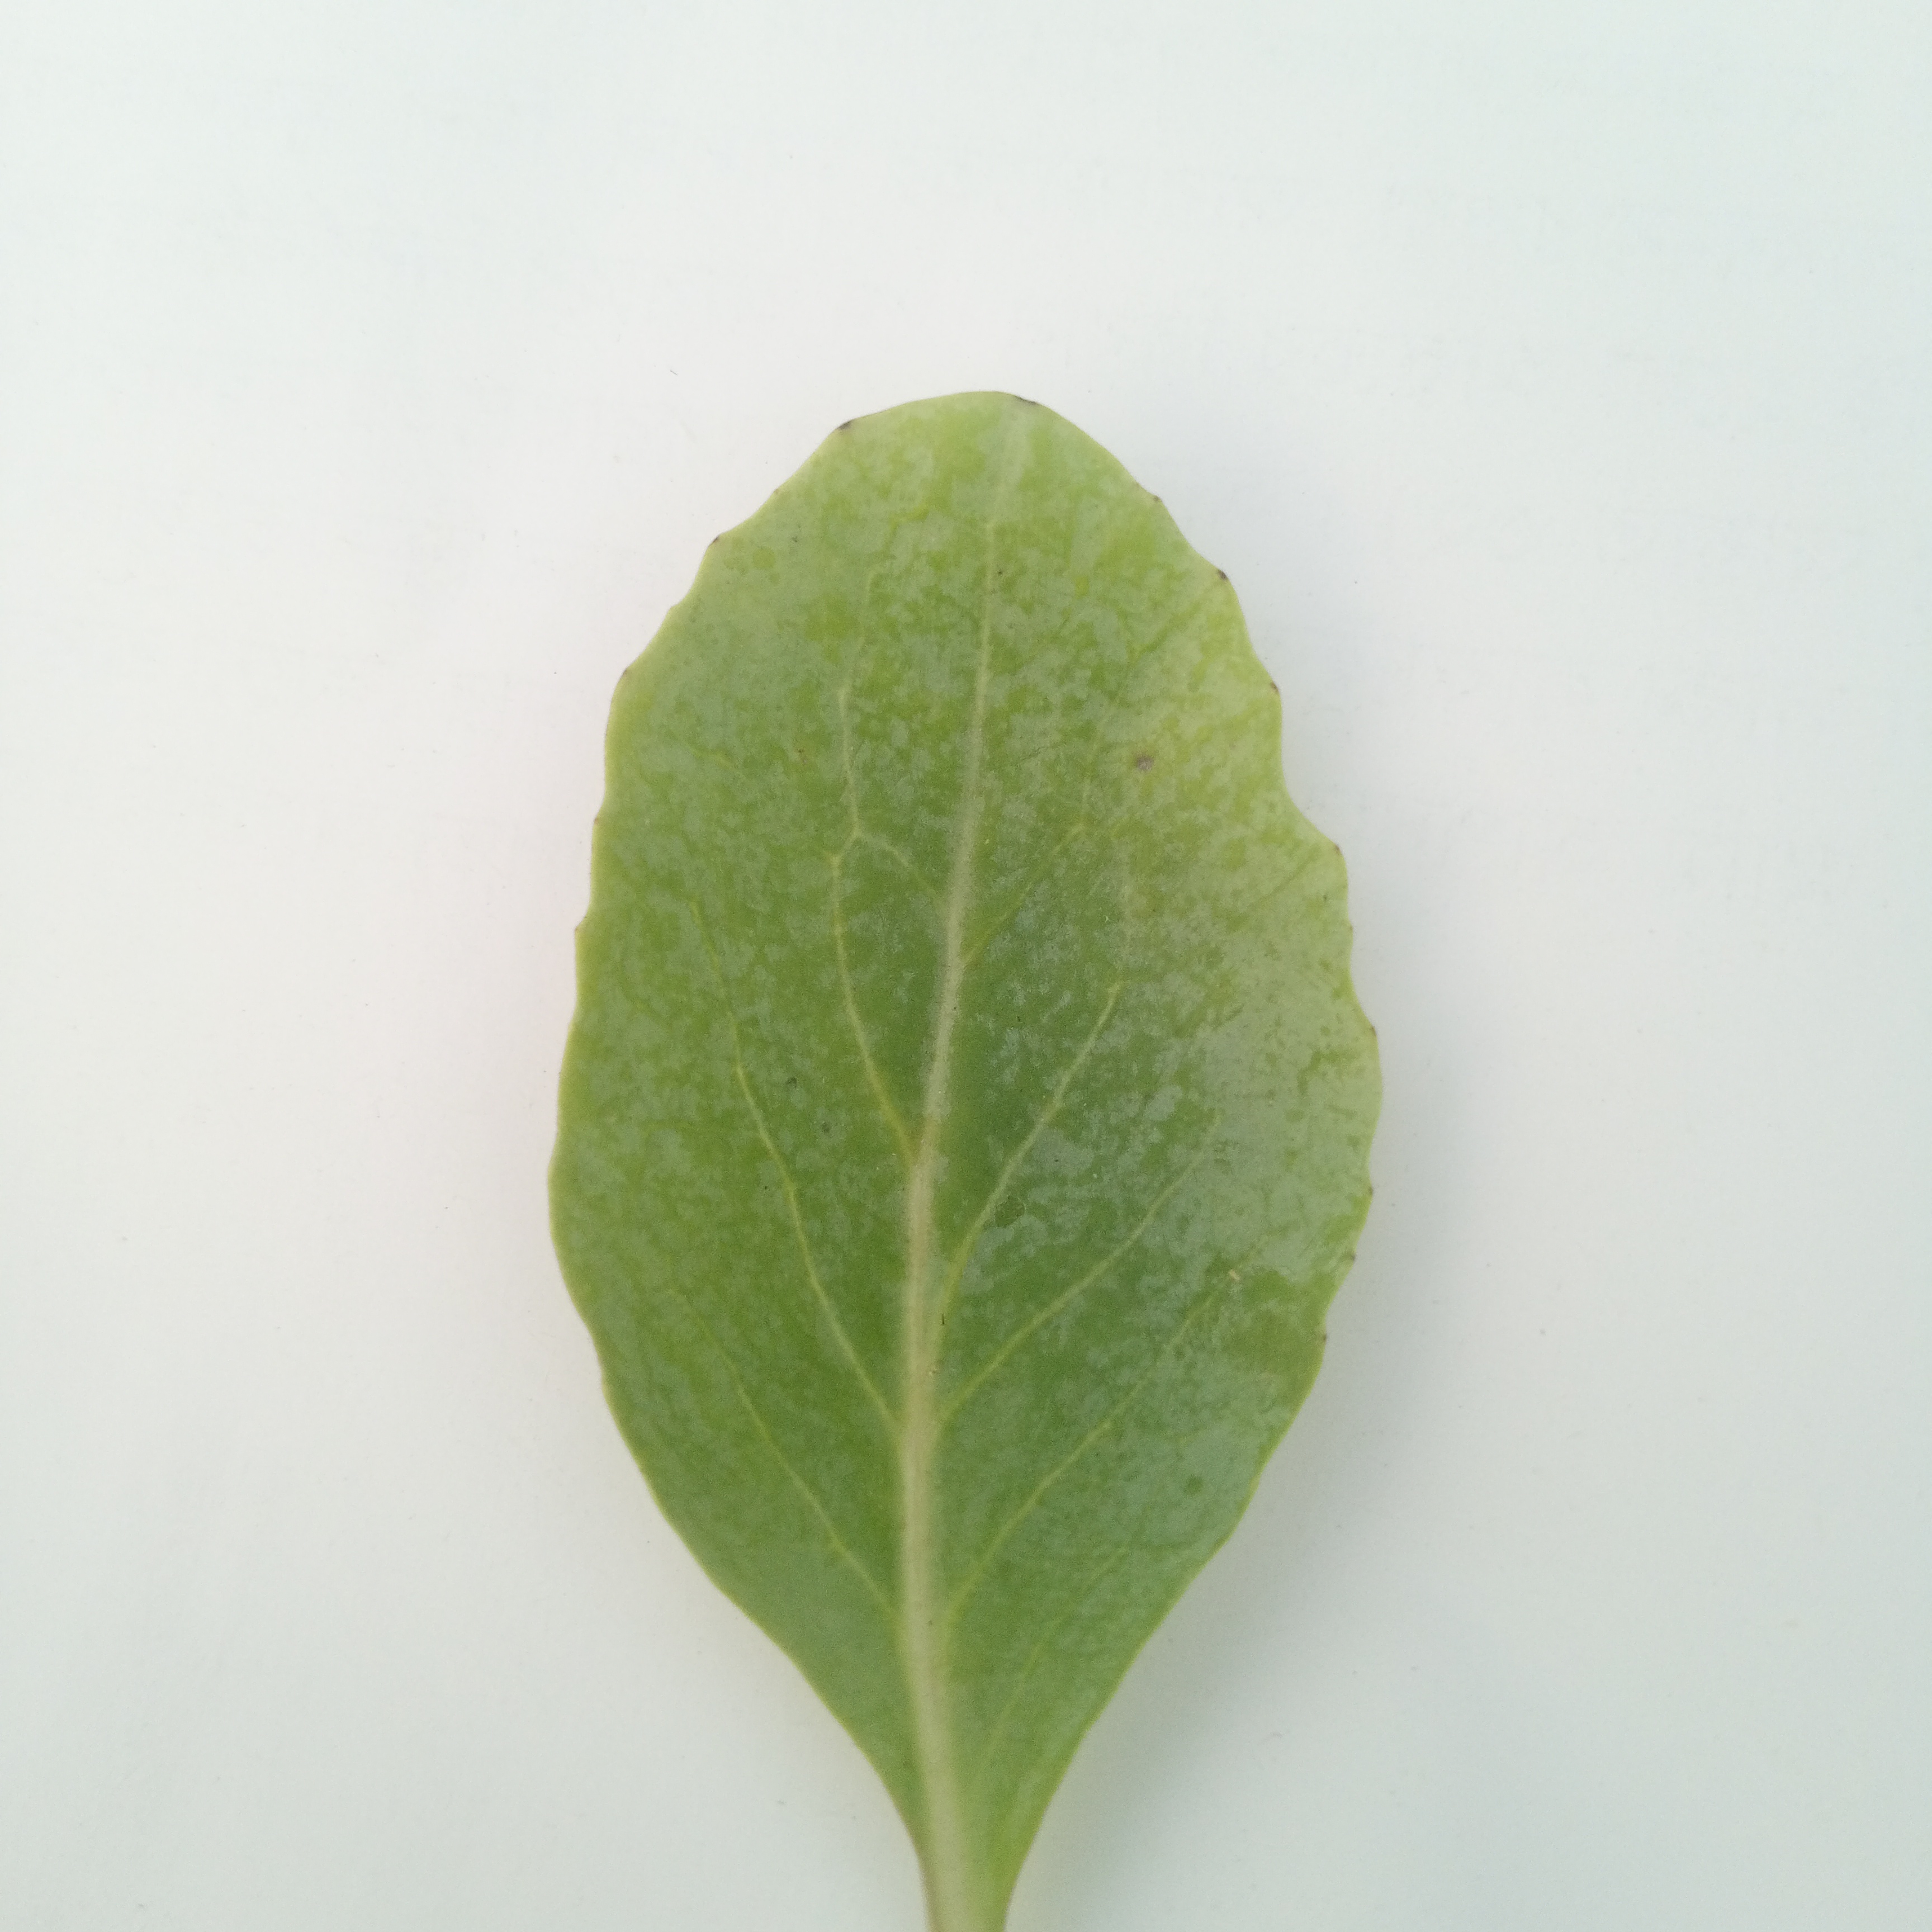
Label: Healthy